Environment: real
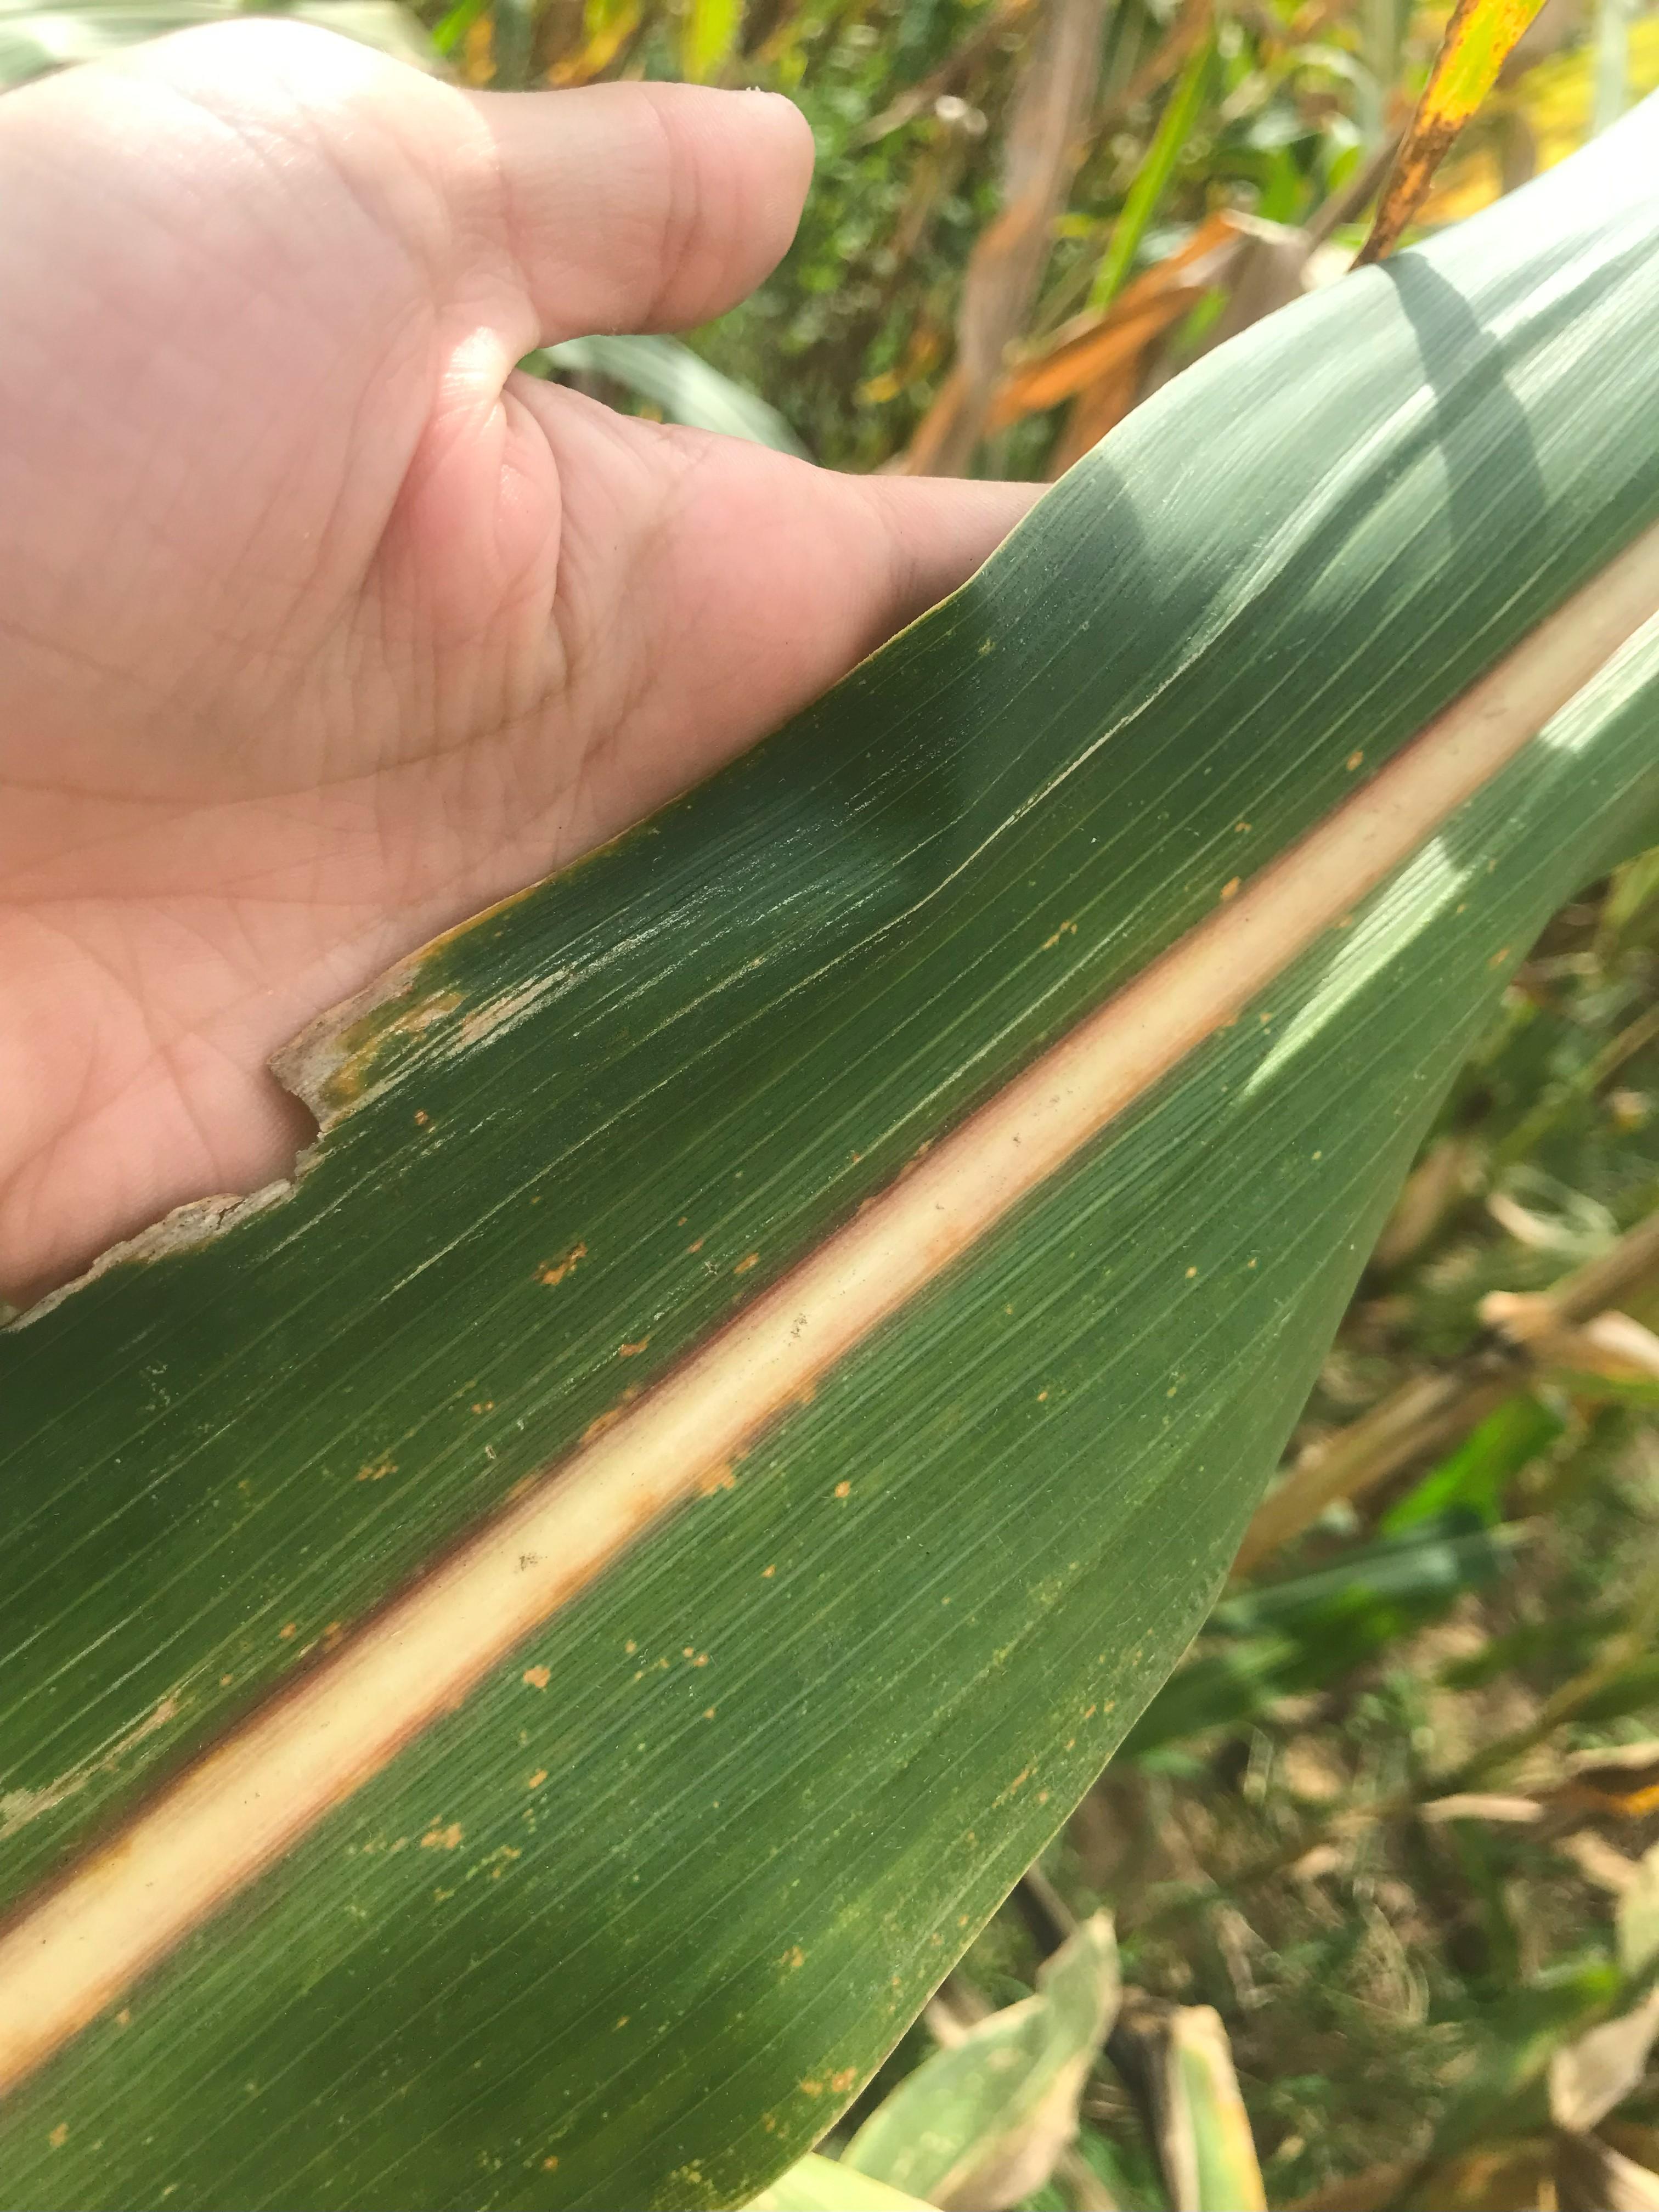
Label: phosphorus_deficiency